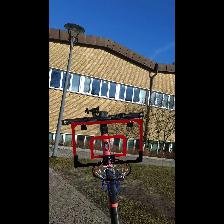
Label: NonHuman